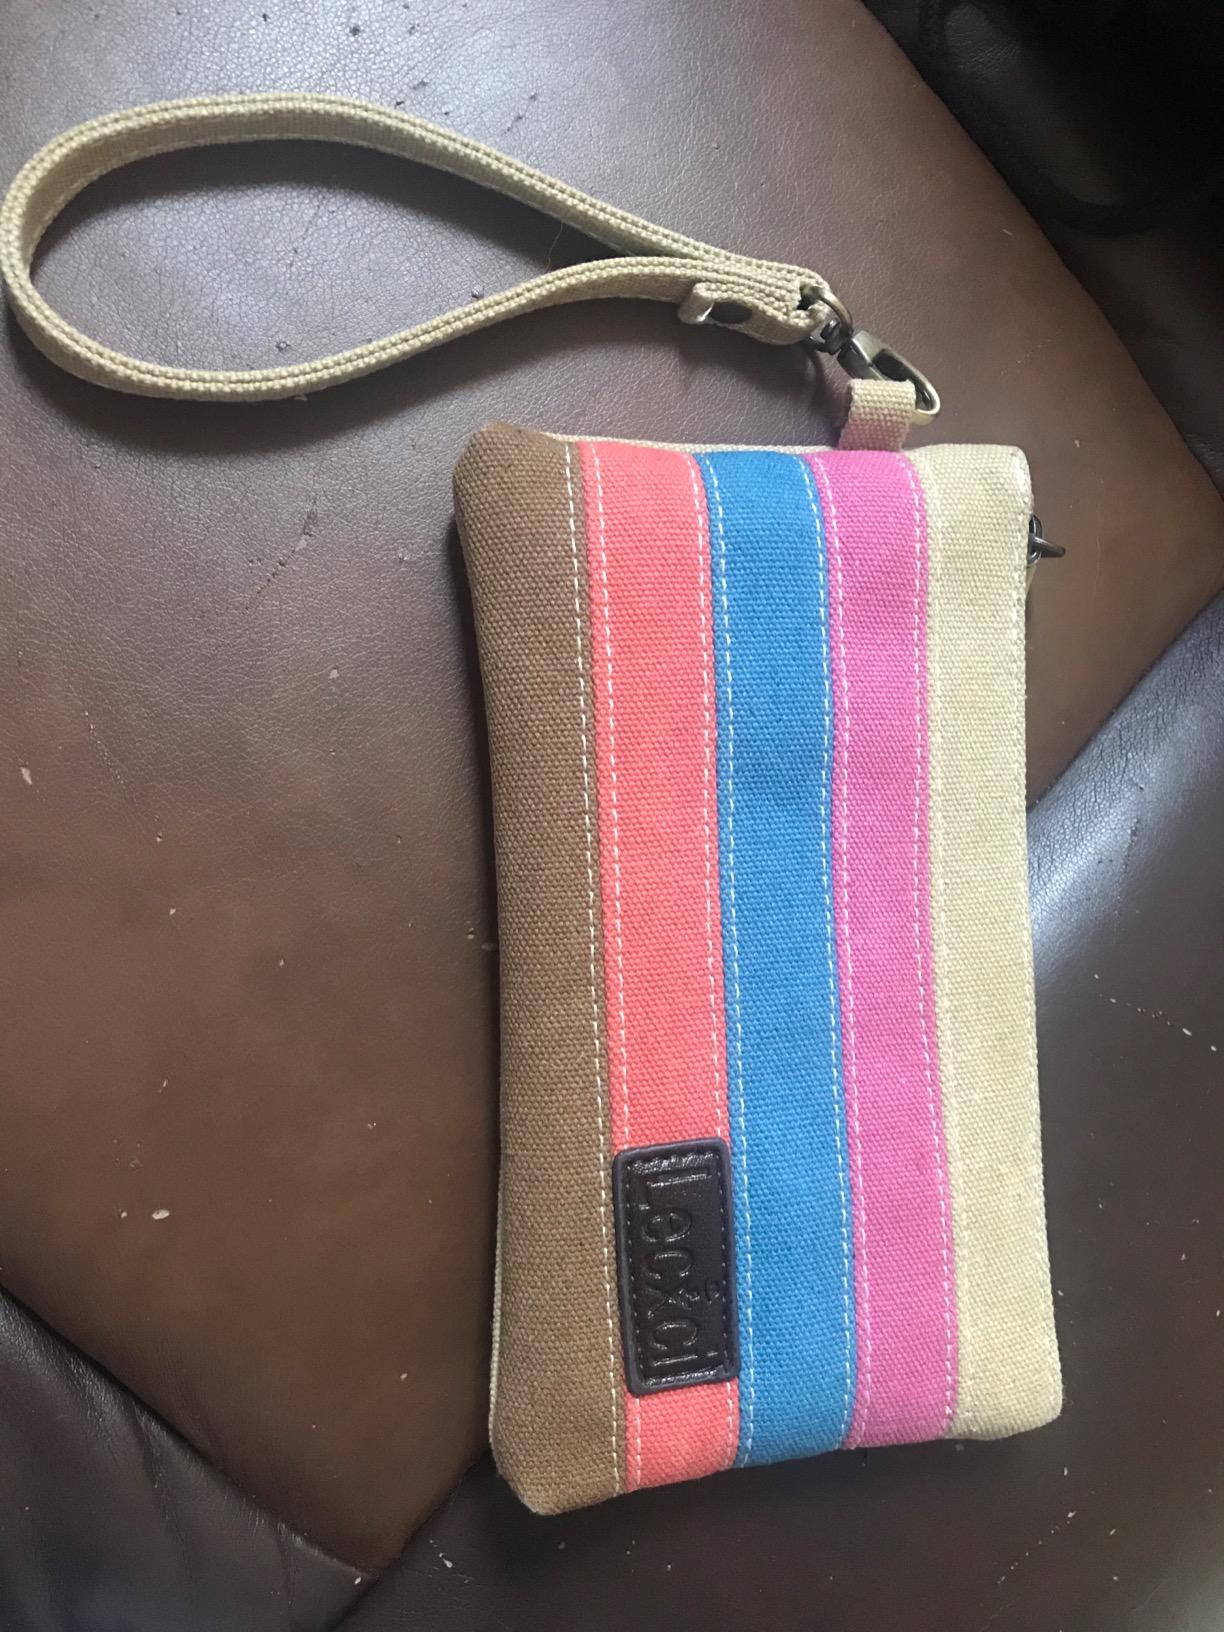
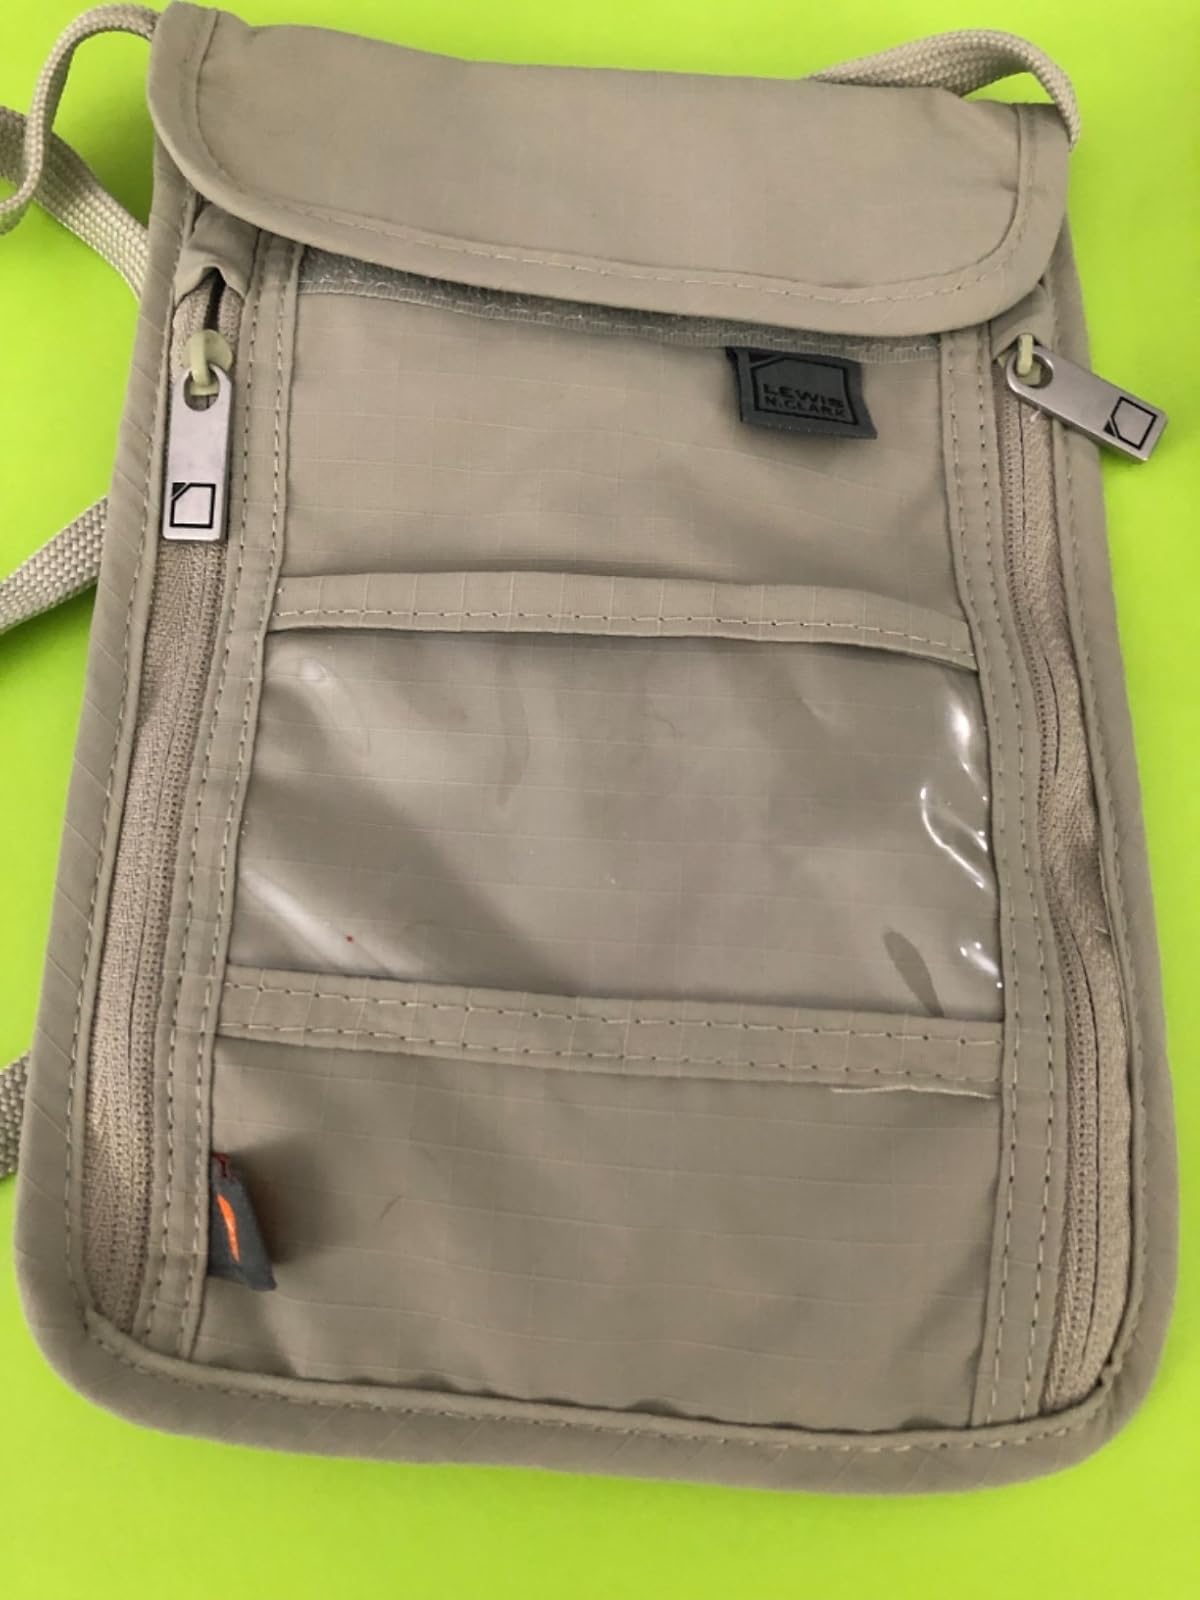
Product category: accessories_wallet
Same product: no